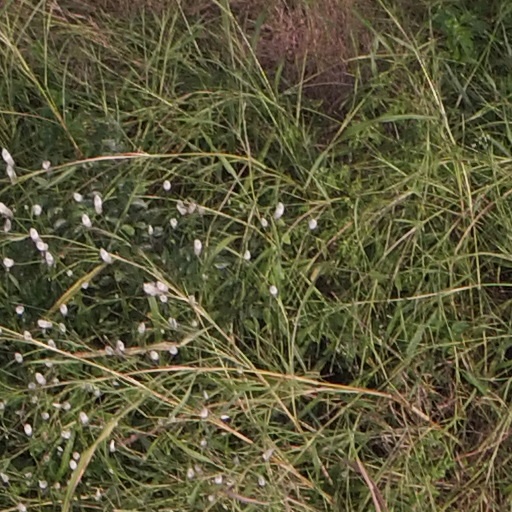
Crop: maize; corn